William Longespée, 3rd Earl of Salisbury

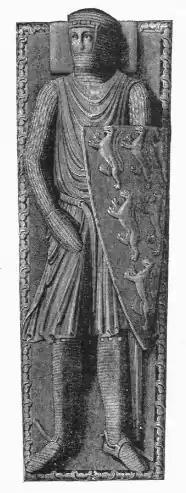
Drawing of effigy of William Longespée from his monument in Salisbury Cathedral

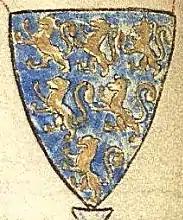
Arms of Longespée, as drawn by Matthew Paris (d. 1259): "Azure, six lions rampant or, 3,2,1". As seen sculpted on the shield of his effigy in Salisbury Cathedral

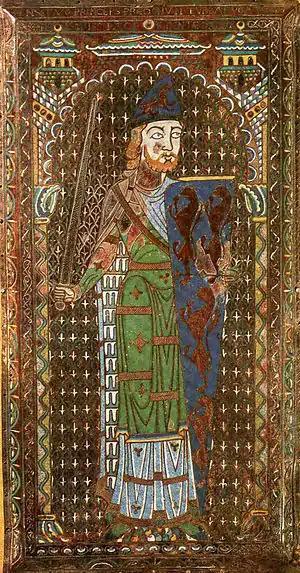
Geoffrey Plantagenet, Count of Anjou, paternal grandfather of William Longespée, displaying on his shield proto-heraldic arms of "Azure, six lions rampant or, 3,2,1", the same arms shown on Longespée's shield in Salisbury Cathedral. Enamel from his tomb in Le Mans Cathedral

William Longespée, 3rd Earl of Salisbury (In or before 11677 March 1226) ("Long Sword", Latinised to "de Longa Spatha") was an Anglo-Norman nobleman, primarily remembered for his command of the English forces at the Battle of Damme and for remaining loyal to his half-brother, King John, until shortly before John's death. His nickname "Longespée" is generally taken as a reference to his great physical height and the oversized weapons that he used.